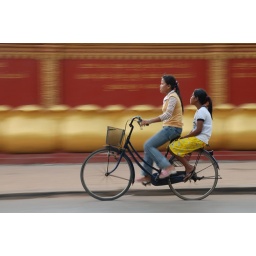
Two girls riding their bike along the river in Siem Reap.